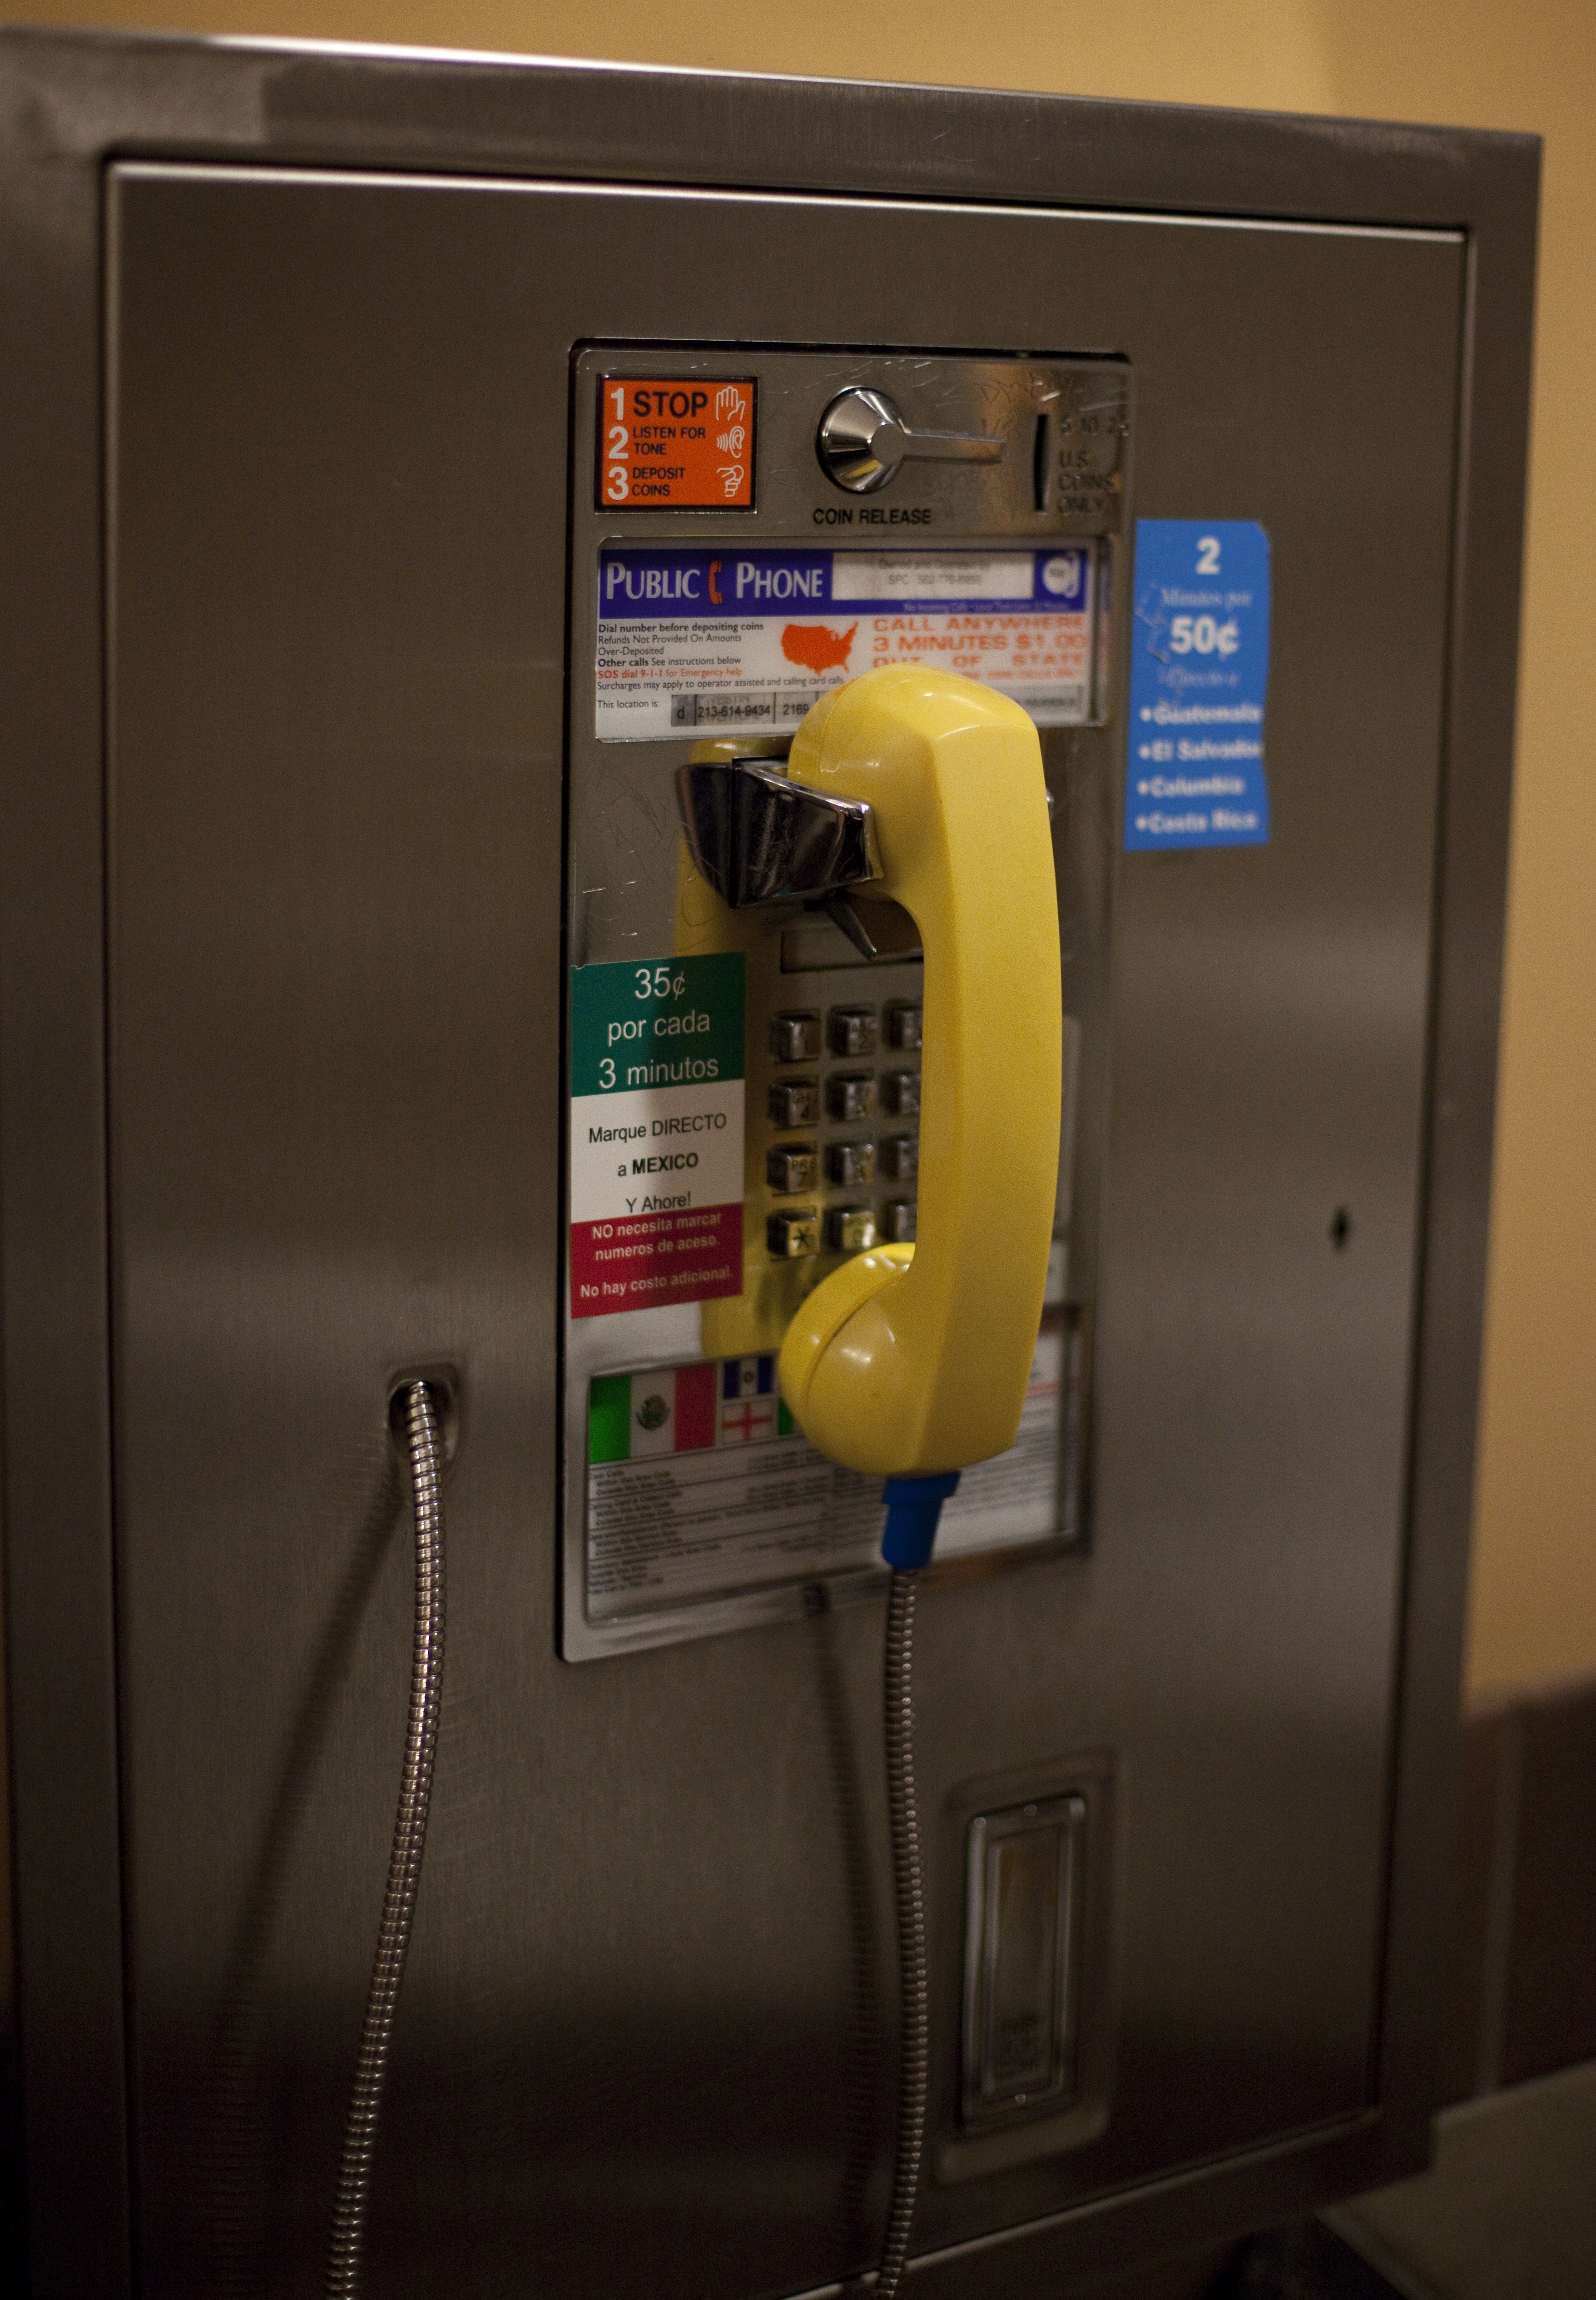
plastic, phone, metal, telephone, machine, furniture, product, public, call, coin, booth, phone booth